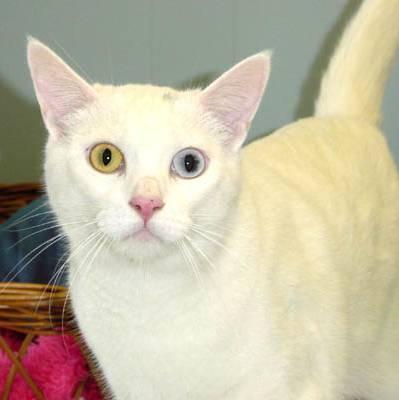
cat